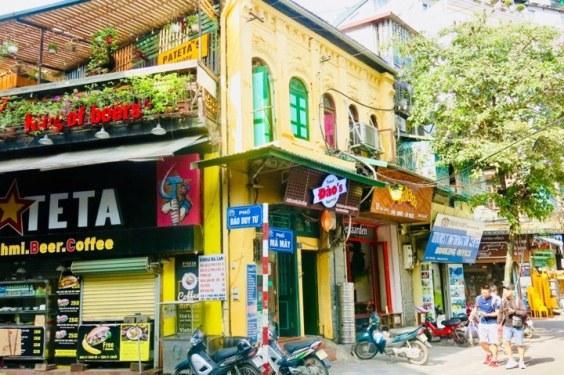
đây là hình ảnh chụp vào buổi trưa ở khu vực giao của hai con đường